Robin Sage

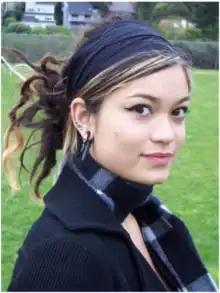
"Robin Sage" as she appeared on social networking pages.

Robin Sage is a fictional American cyber threat analyst. She was created in December 2009 by Thomas Ryan, a security specialist and white hat hacker from New York City. Her name was taken from a training exercise of United States Army Special Forces.